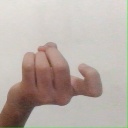
अक्षर: ज